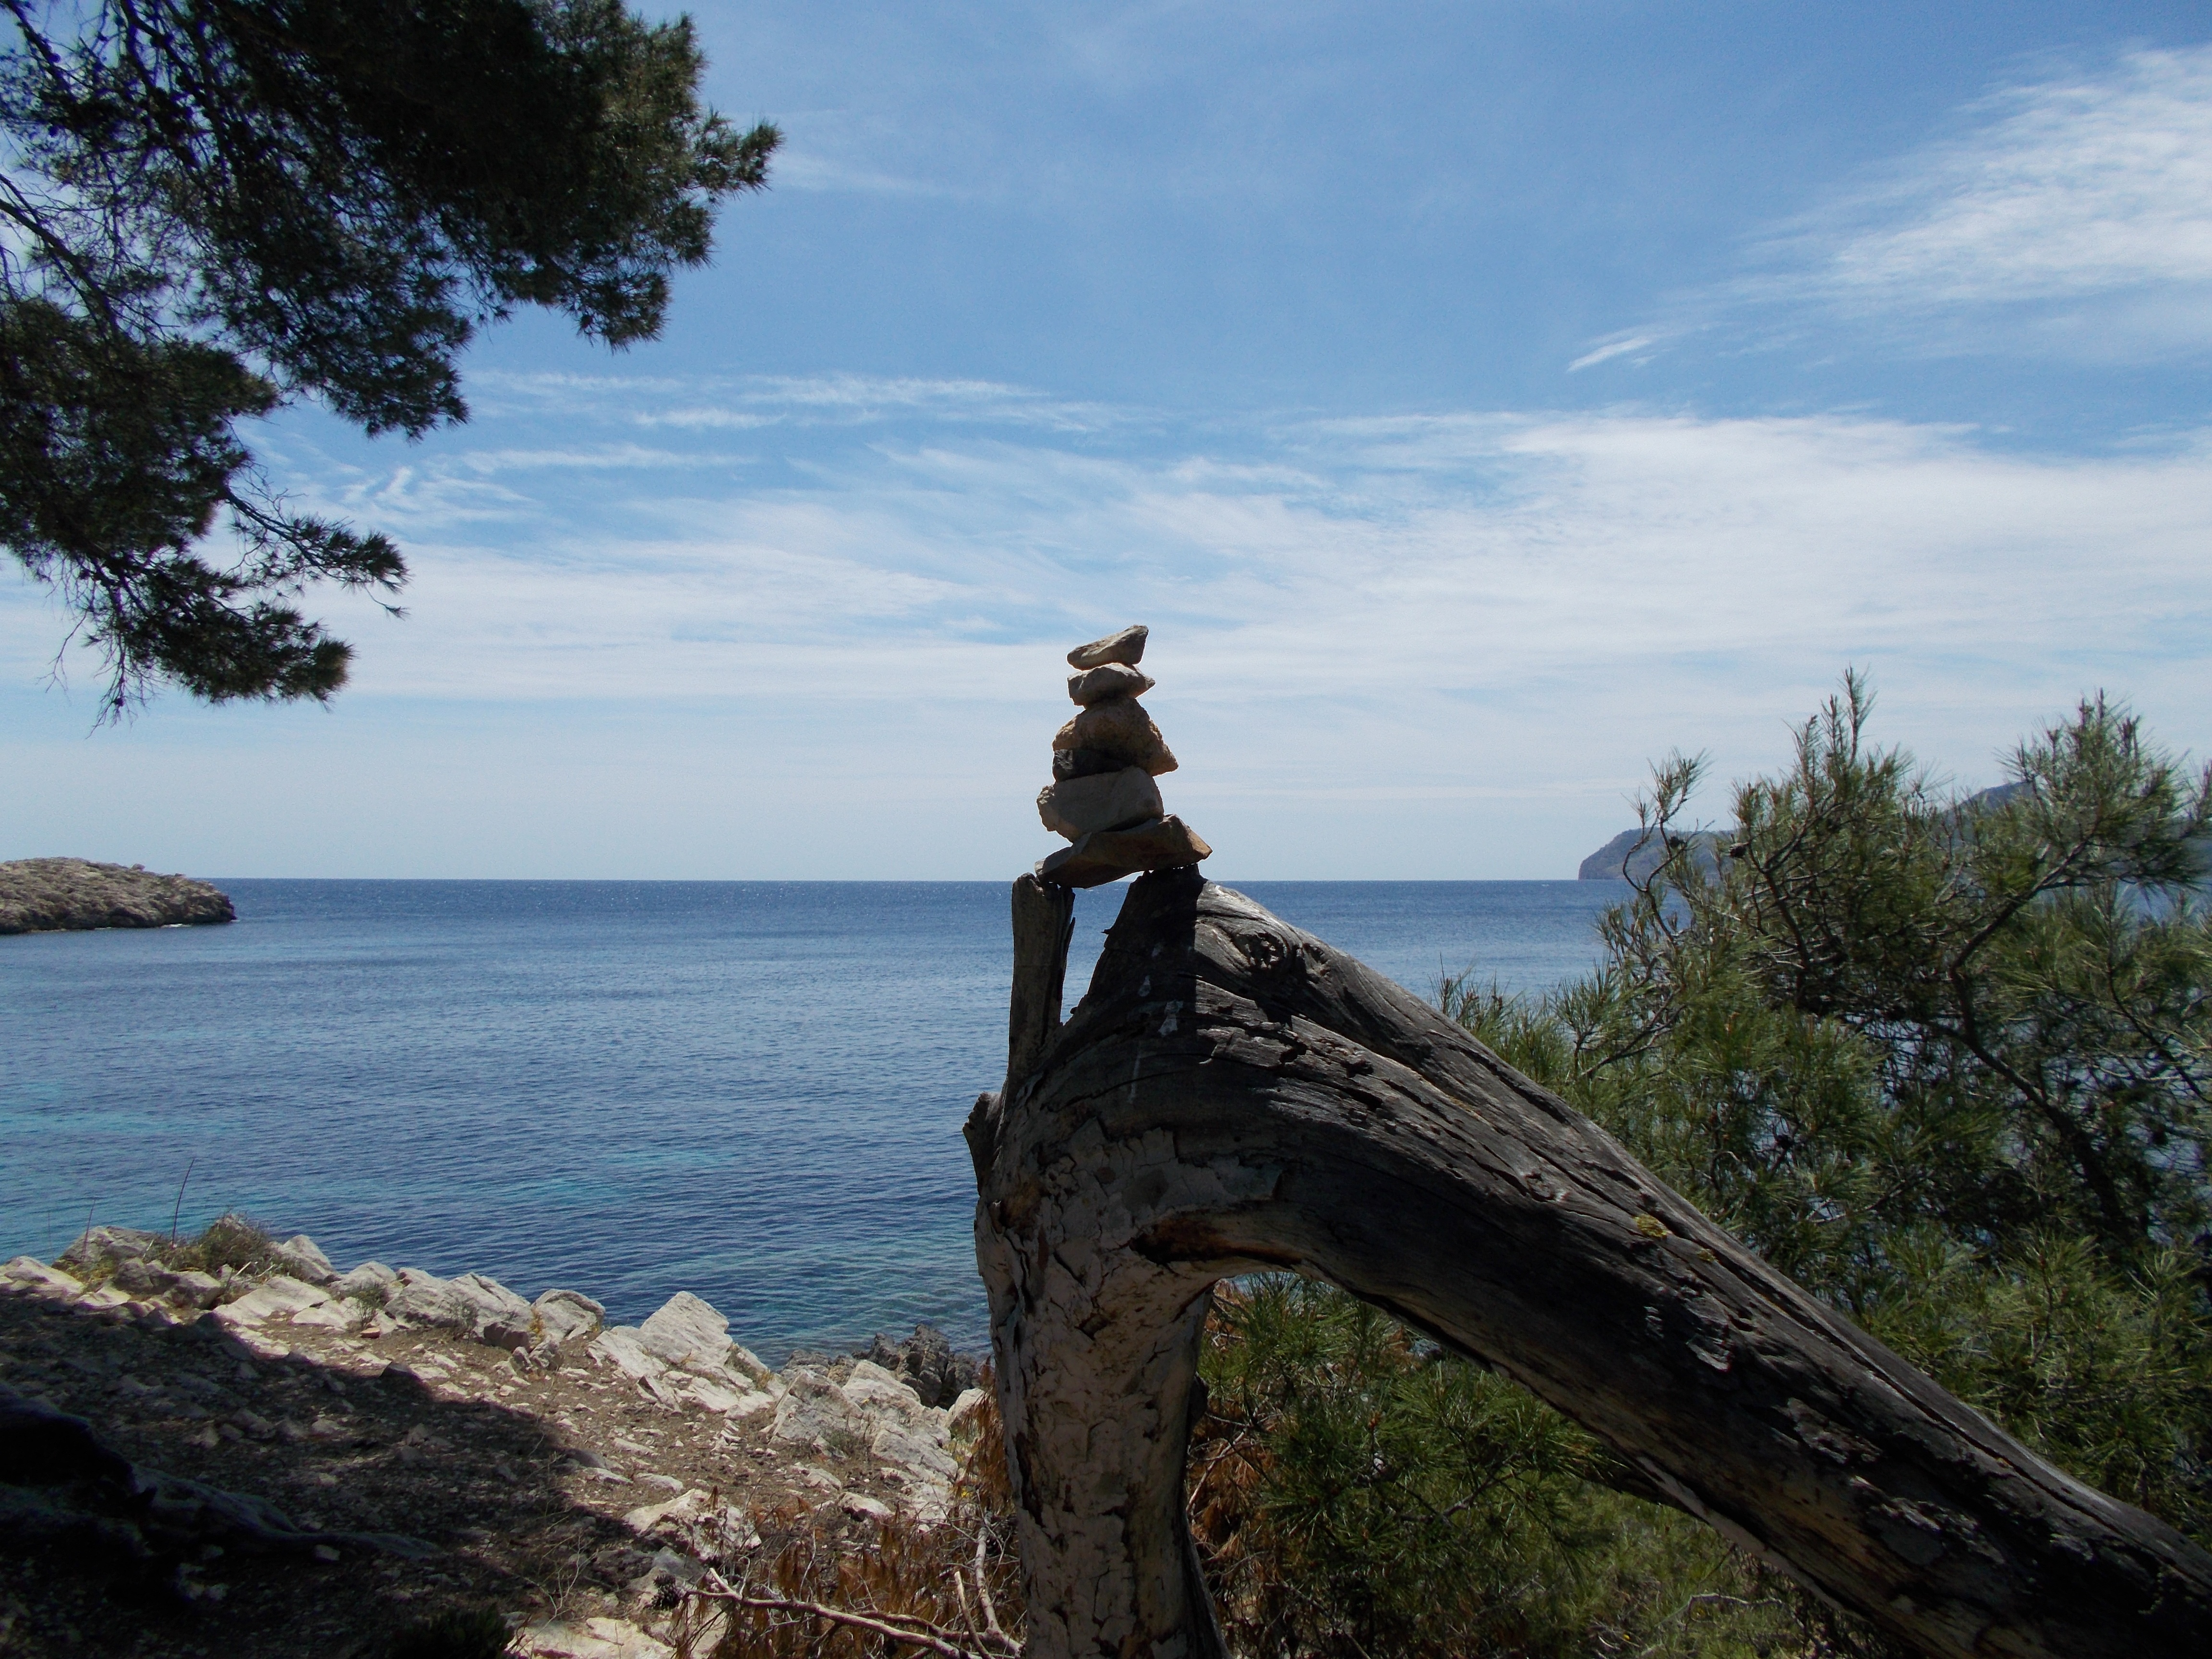
beach, sea, coast, tree, water, nature, rock, ocean, shore, vacation, cliff, tower, bay, terrain, material, body of water, stones, cairn, mallorca, booked, cape